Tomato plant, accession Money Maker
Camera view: bottom (45 deg); turntable rotation: 270 degrees
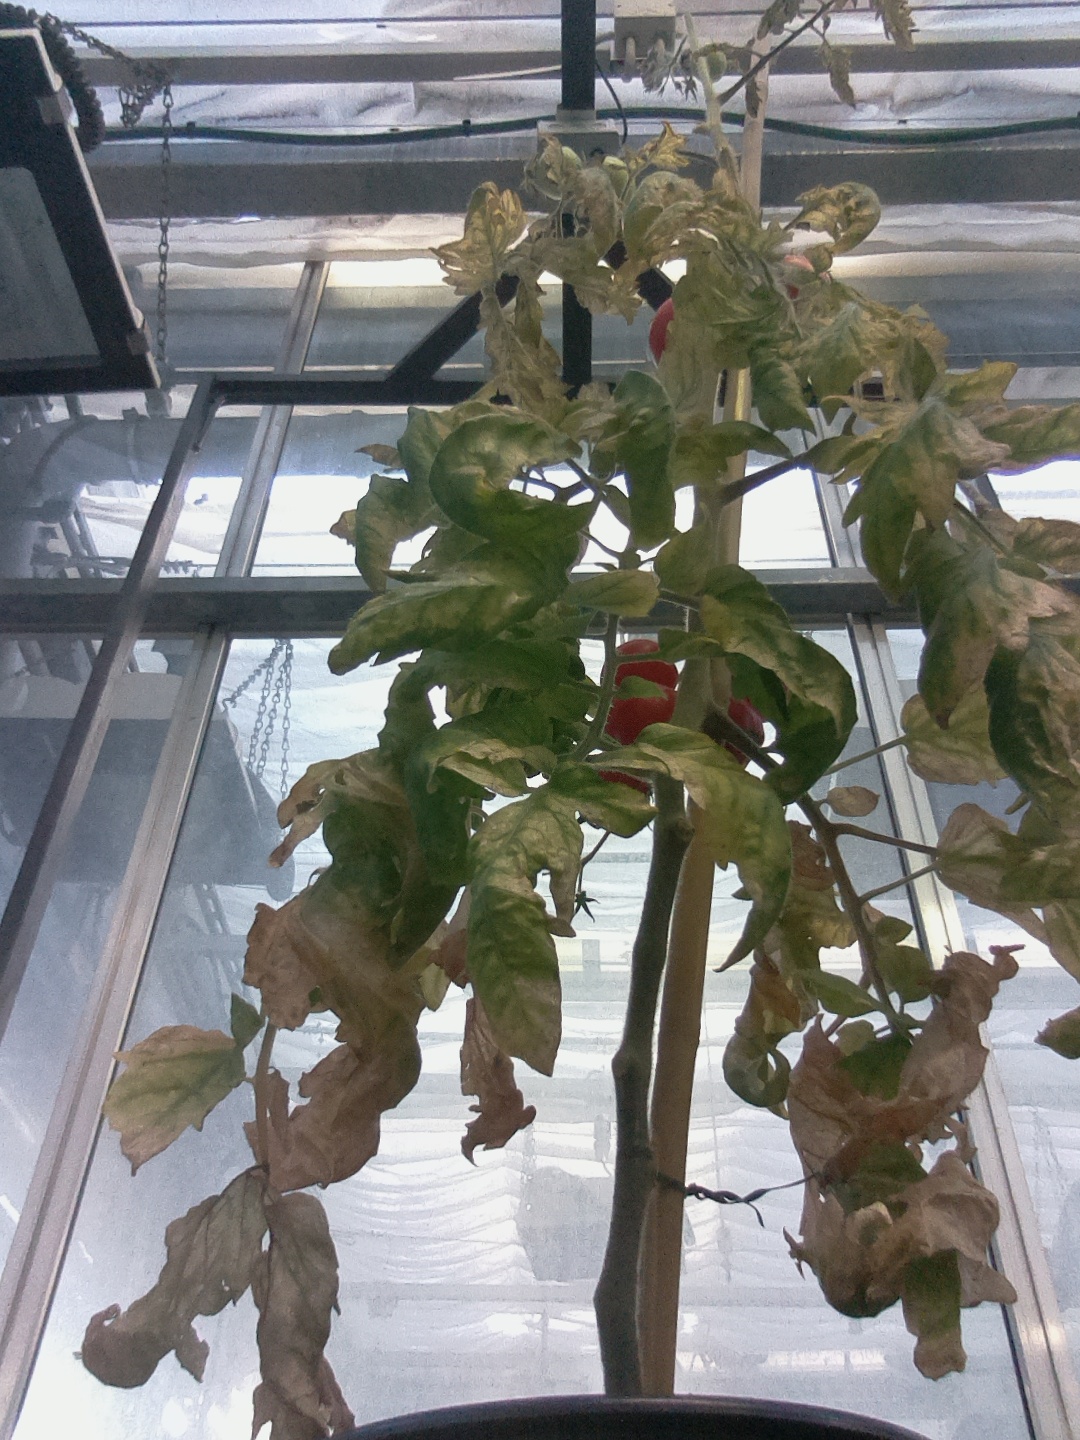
BBCH growth stage 88: 80%-90% of fruits show typical fully ripe color